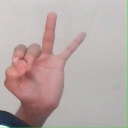
अक्षर: ण